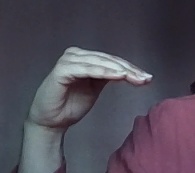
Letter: haa